Armagh County Museum

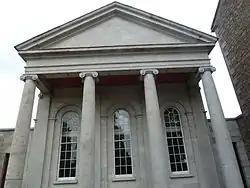
Neoclassical façade of Armagh Museum

The Armagh County Museum is a museum in Armagh, County Armagh, Northern Ireland. Located on the edge of the tree-lined Mall in the centre of Armagh city, the museum is the oldest County Museum in Ireland and was officially opened in 1937.